William Jacob Baer

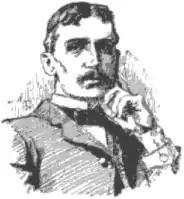

William Jacob Baer (January 29, 1860 – September 21, 1941) was an American artist, considered the foremost American miniature painter.